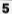
Number: 5